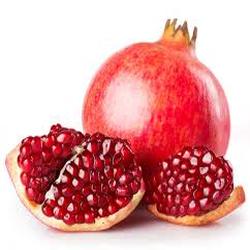
Label: Pomegranate